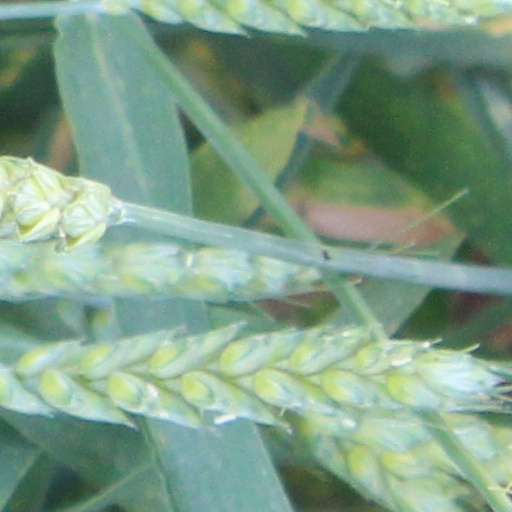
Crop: wheat